Roman Catholic Diocese of Covington

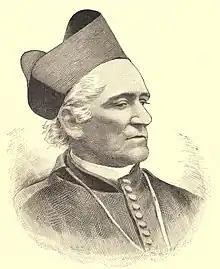
Bishop Carrell (1882)

A group of students from Covington Catholic High School in January 2019 became involved in a nationally covered incident at the Lincoln Memorial in Washington, D.C. At the time, it appeared that Covington student Nicholas Sandmann, wearing a MAGA hat, was being disrespectful to Nathan Phillips, a Native-American activist. Following news reports, Foys criticized Sandmann, who denied any wrongdoing. A thorough investigation by the diocese later revealed Sandmann to be correct; Foys apologized to him for his earlier criticisms.